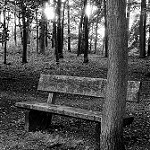
Label: forest